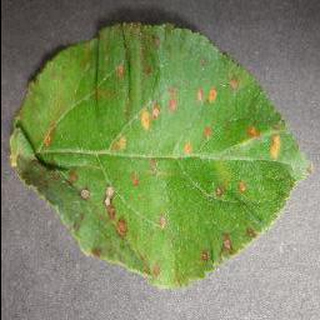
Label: apple_cedar_apple_rust